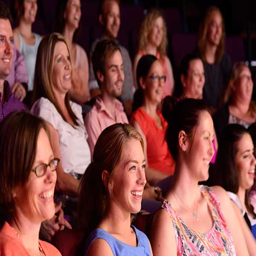
crowd at the person smiling at performance